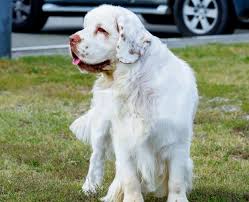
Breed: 235-n000097-clumber